London Borough of Haringey

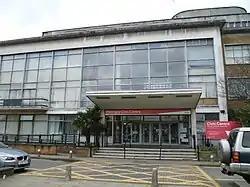
Haringey Civic Centre: Council's usual headquarters (temporarily closed)

The local authority is Haringey Council. It is usually based at the Haringey Civic Centre on High Road in Wood Green, although the building is closed pending refurbishment as at 2024.